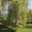
Label: willow_tree